Colorado River cutthroat trout

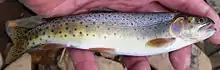
A young Colorado River cutthroat

Colorado River cutthroat trout are thought to have occupied the basin of upper Muddy Creek, a tributary of the Little Snake River (which ultimately flows into the Colorado River) in southern Carbon County, Wyoming. Historical accounts in letters and diaries refer to them as "mountain trout" or "speckled trout." The fish may have begun to disappear from the upper Muddy Creek in the 1850s as a result of physical changes made to the environment by travelers, the introduction of the brook trout and other non-native species, and possibly the over-trapping of beavers, which affected dams and dependent habitats.